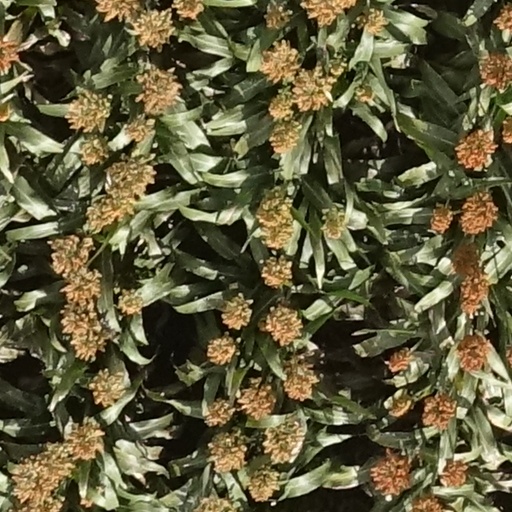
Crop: sorghum